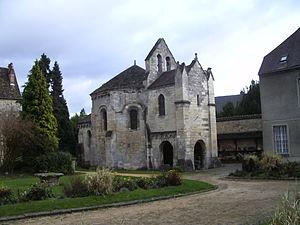
Chapelle des templiers de Laon.